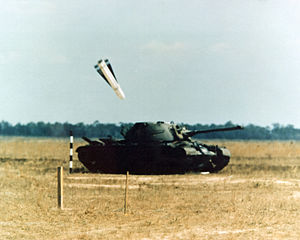
Kampvogn / Svagheder
Våben som luft til jord-missilet AGM-65 Maverick  udgør en betragtelig trussel imod kampvogne.
"En kampvogn er et svært pansret, militært køretøj udstyret med en kanon. Kampvognens fremdrift sker sædvanligvis med bælter. En kampvogn omtales ofte ved anglicismen ""tank"", mens bælterne kan omtales ""larvefødder"".